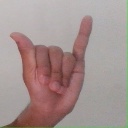
अक्षर: य